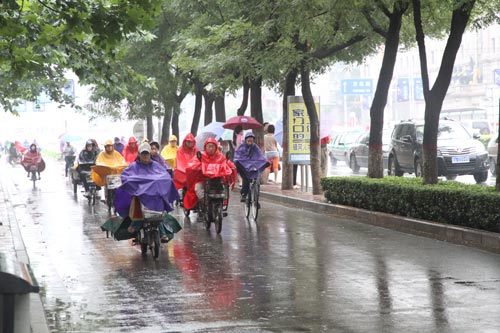
Weather: rain or strom